Springfield, Massachusetts

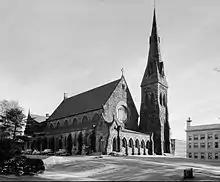
Unity Church (1869), the first commission of architect H. H. Richardson; demolished 1961.

The Springfield Symphony Orchestra performs in Springfield Symphony Hall.